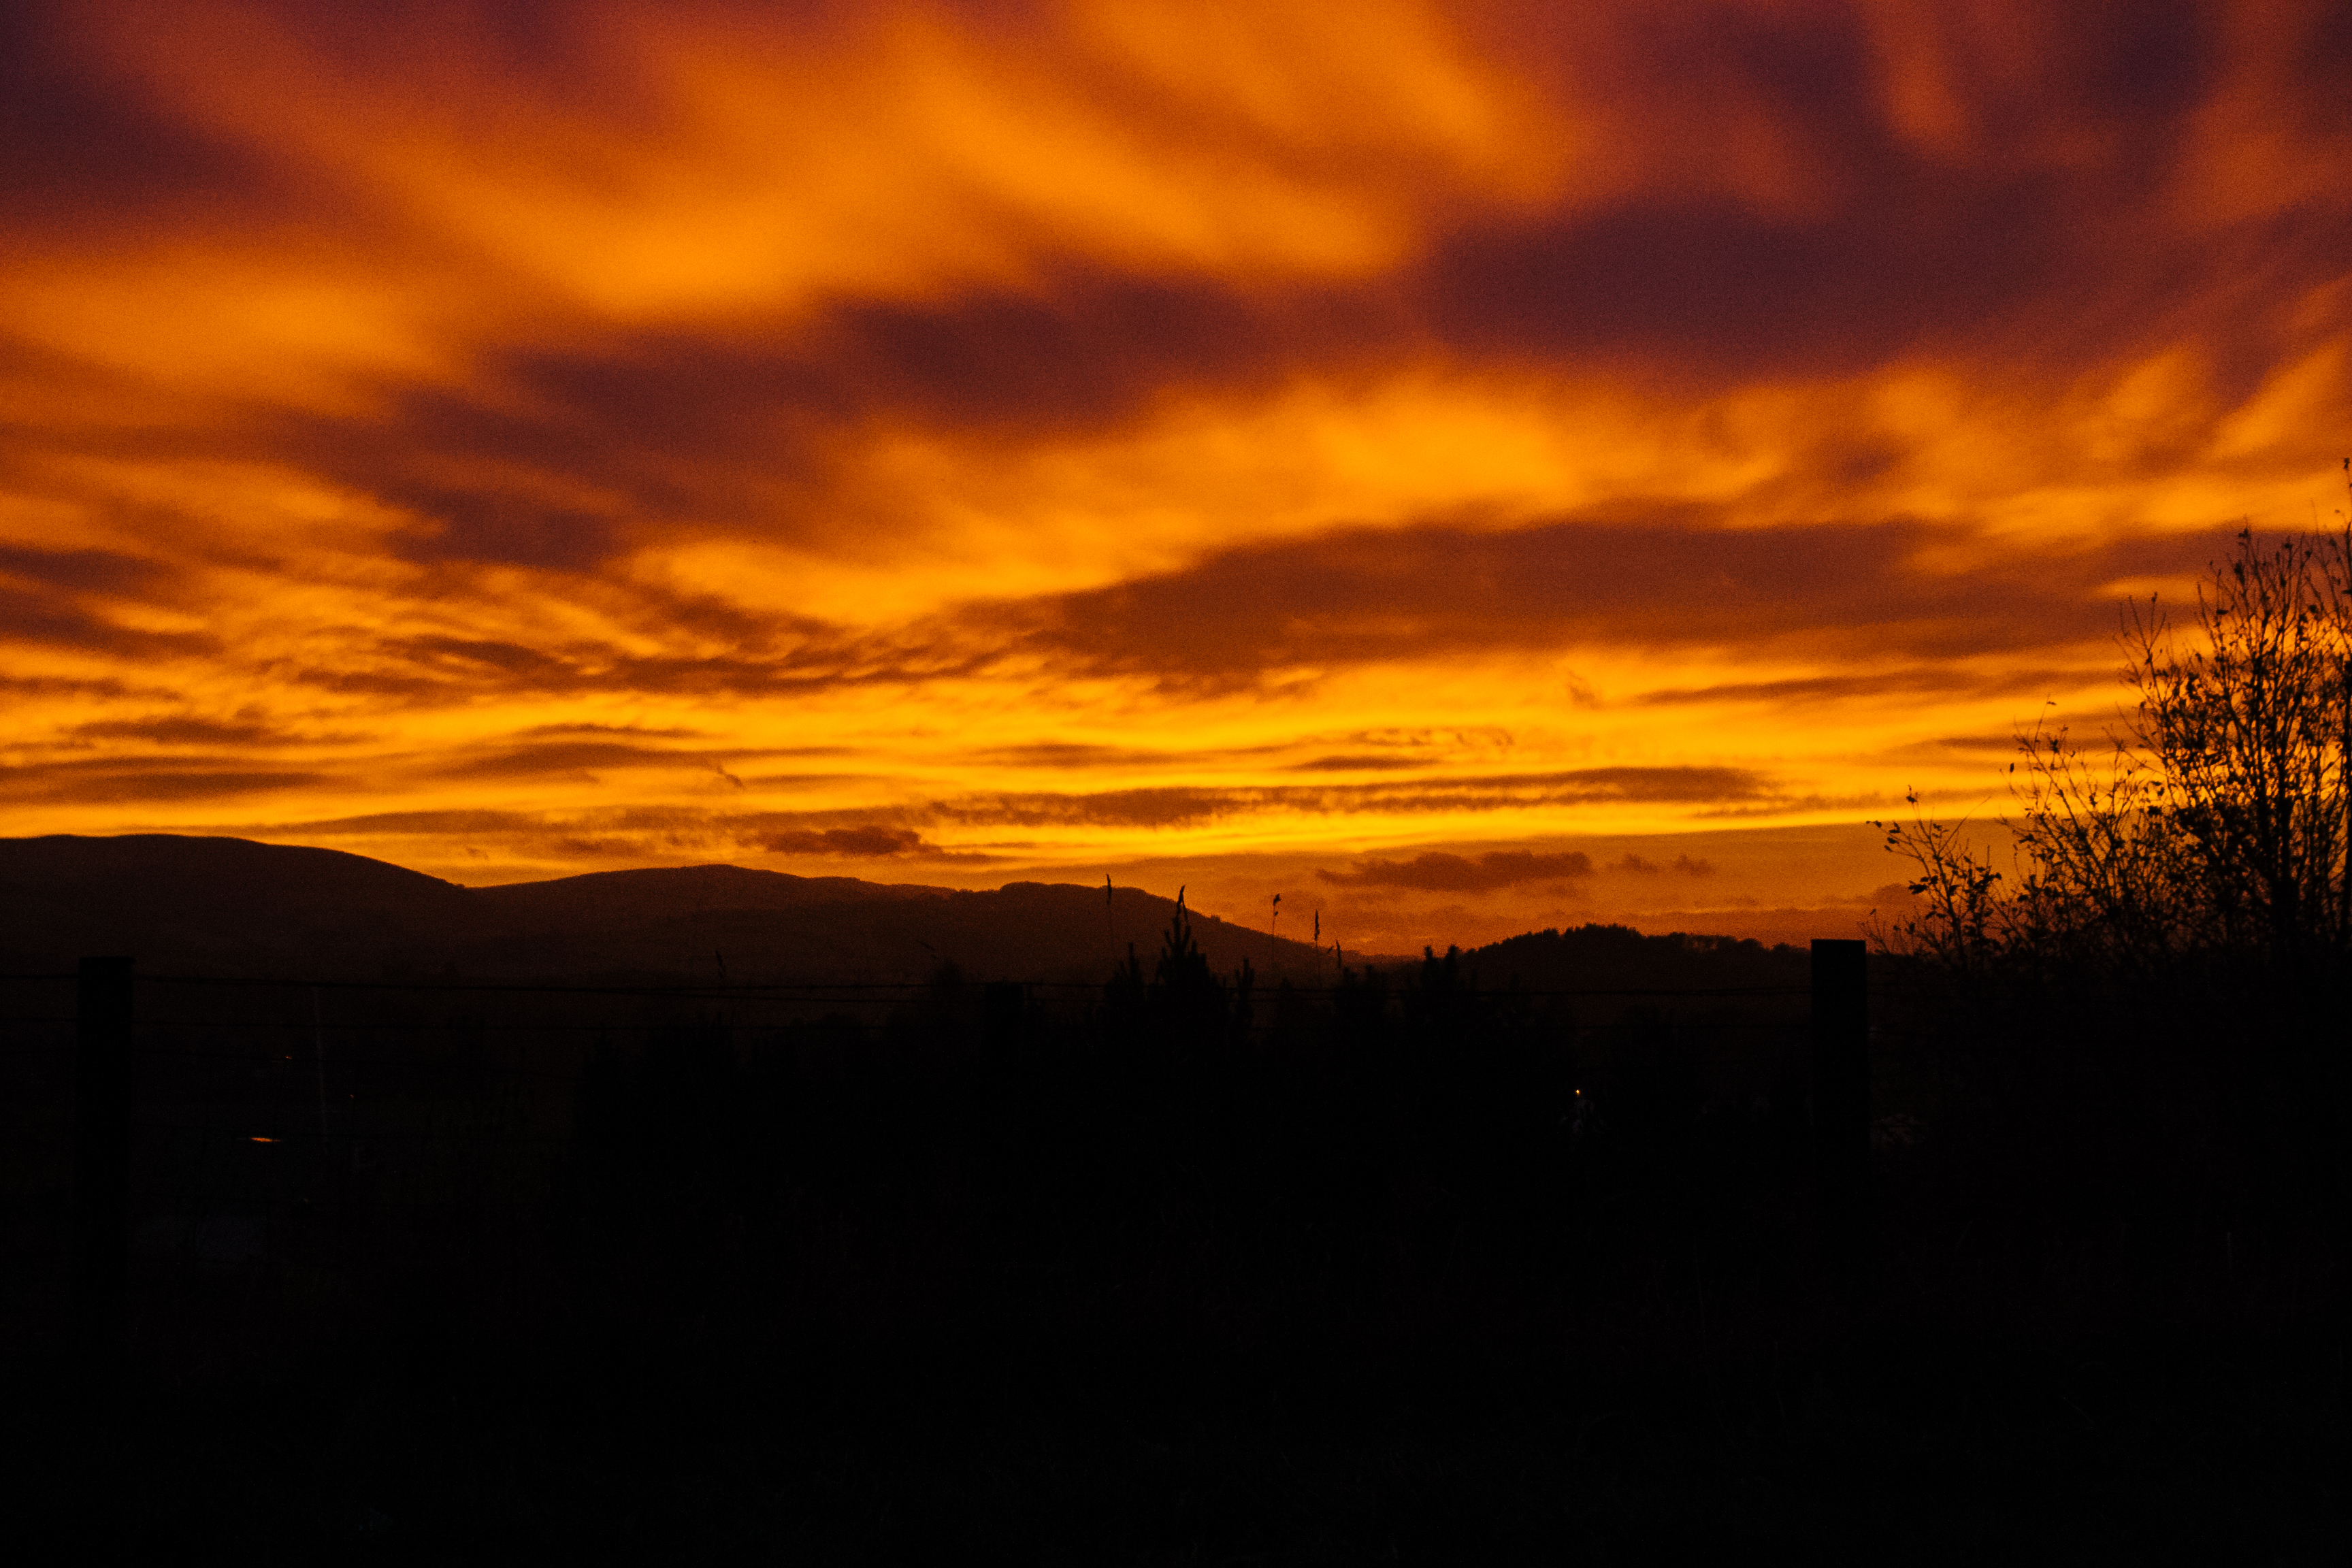
horizon, cloud, sky, sunrise, sunset, sunlight, cloudy, morning, dawn, atmosphere, dusk, evening, twilight, orange, clouds, afterglow, red sky at morning